Sustainable sanitation

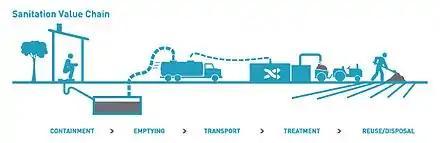
Sustainable sanitation approaches focus on the "sanitation value chain" which includes collection, emptying, transport, treatment and reuse/disposal.

Sustainable sanitation is a sanitation system designed to meet certain criteria and to work well over the long-term. Sustainable sanitation systems consider the entire "sanitation value chain", from the experience of the user, excreta and wastewater collection methods, transportation or conveyance of waste, treatment, and reuse or disposal. The Sustainable Sanitation Alliance (SuSanA) includes five features (or criteria) in its definition of "sustainable sanitation": Systems need to be economically and socially acceptable, technically and institutionally appropriate and protect the environment and natural resources.